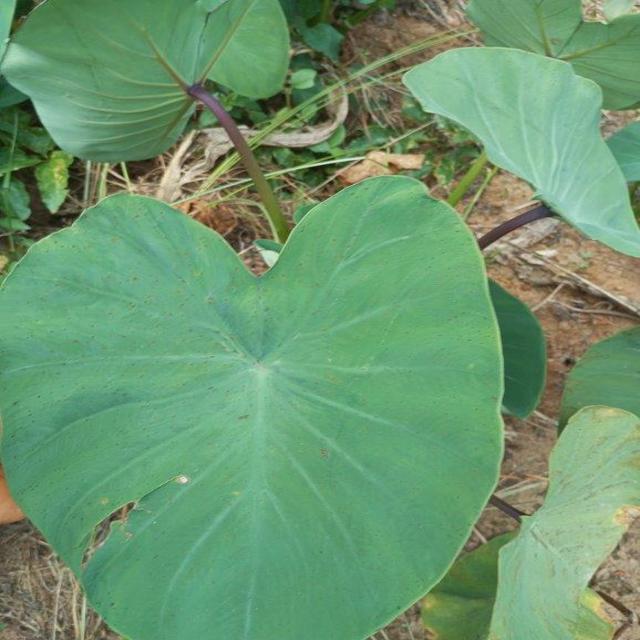
Label: Healthy